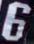
Number: 6